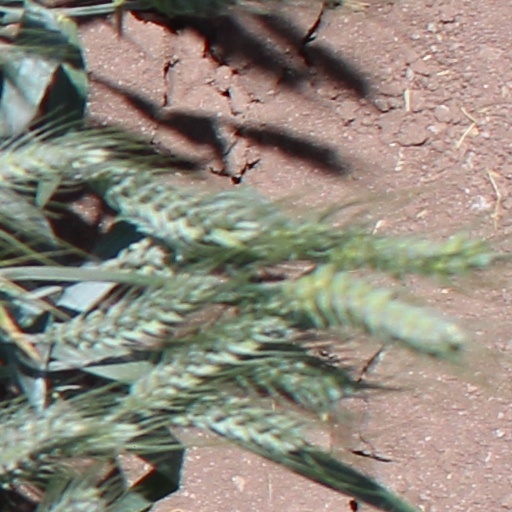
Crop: wheat